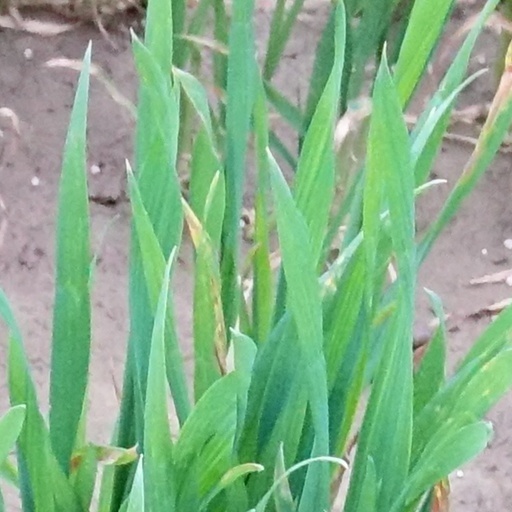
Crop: wheat